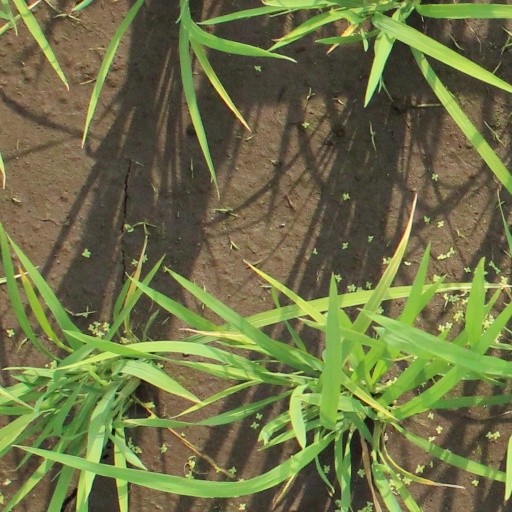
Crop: rice